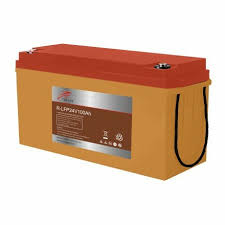
Waste category: battery